Northup Avenue Yard

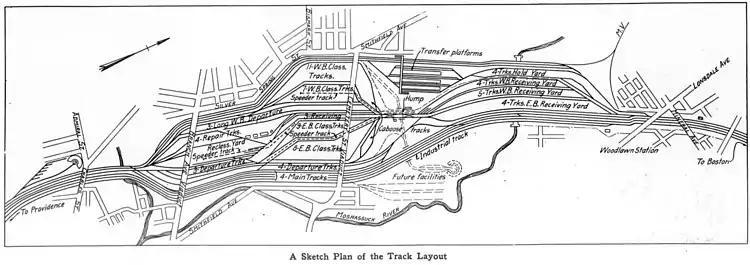
A map of a railroad yard. The yard is arranged in a north to south orientation, with main line tracks travelling through the yard, and includes receiving, classification, and departure yards. A hump is located near the center of the yard.

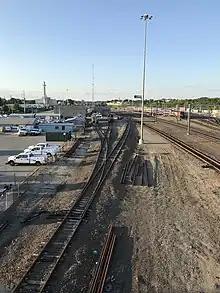
Some of Amtrak's facilities are visible on the left, along with MBTA's layover facility on the right.

A greatly enlarged Northup Avenue Yard was designed and built by the New Haven as a classification yard to sort freight trains in the Providence area. Construction was announced in 1918. The new yard's design, along with that of Cedar Hill Yard in New Haven, Connecticut, was created after a survey of recently built classification yards across the United States, to incorporate best practices. The general design of the yard was influenced by the long and narrow parcel of land the New Haven owned in Providence and Pawtucket, with of width available as opposed to of length. The new yard was designed as a hump yard for rapidly classifying railroad cars. Two humps were placed adjacent to one another; these were known as the 'winter' and 'summer' humps. The 'winter' hump was built several feet higher than the 'summer' hump; this extra height compensated for winter temperatures slowing the journal bearings of freight cars, as well as increased winds. If traffic warranted, both humps could be used simultaneously to increase classification speed and capacity.